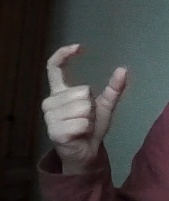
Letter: nun